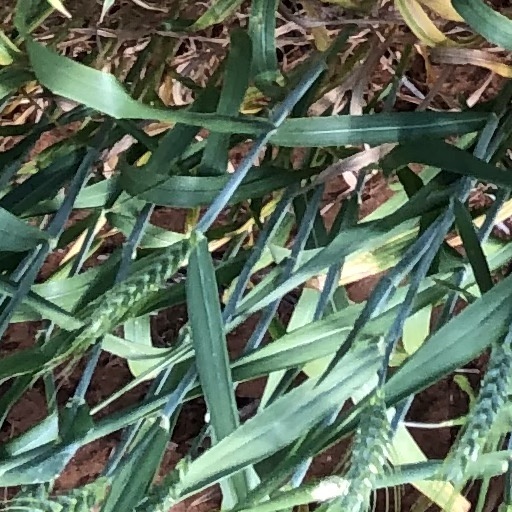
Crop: wheat